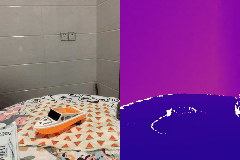
Label: boat